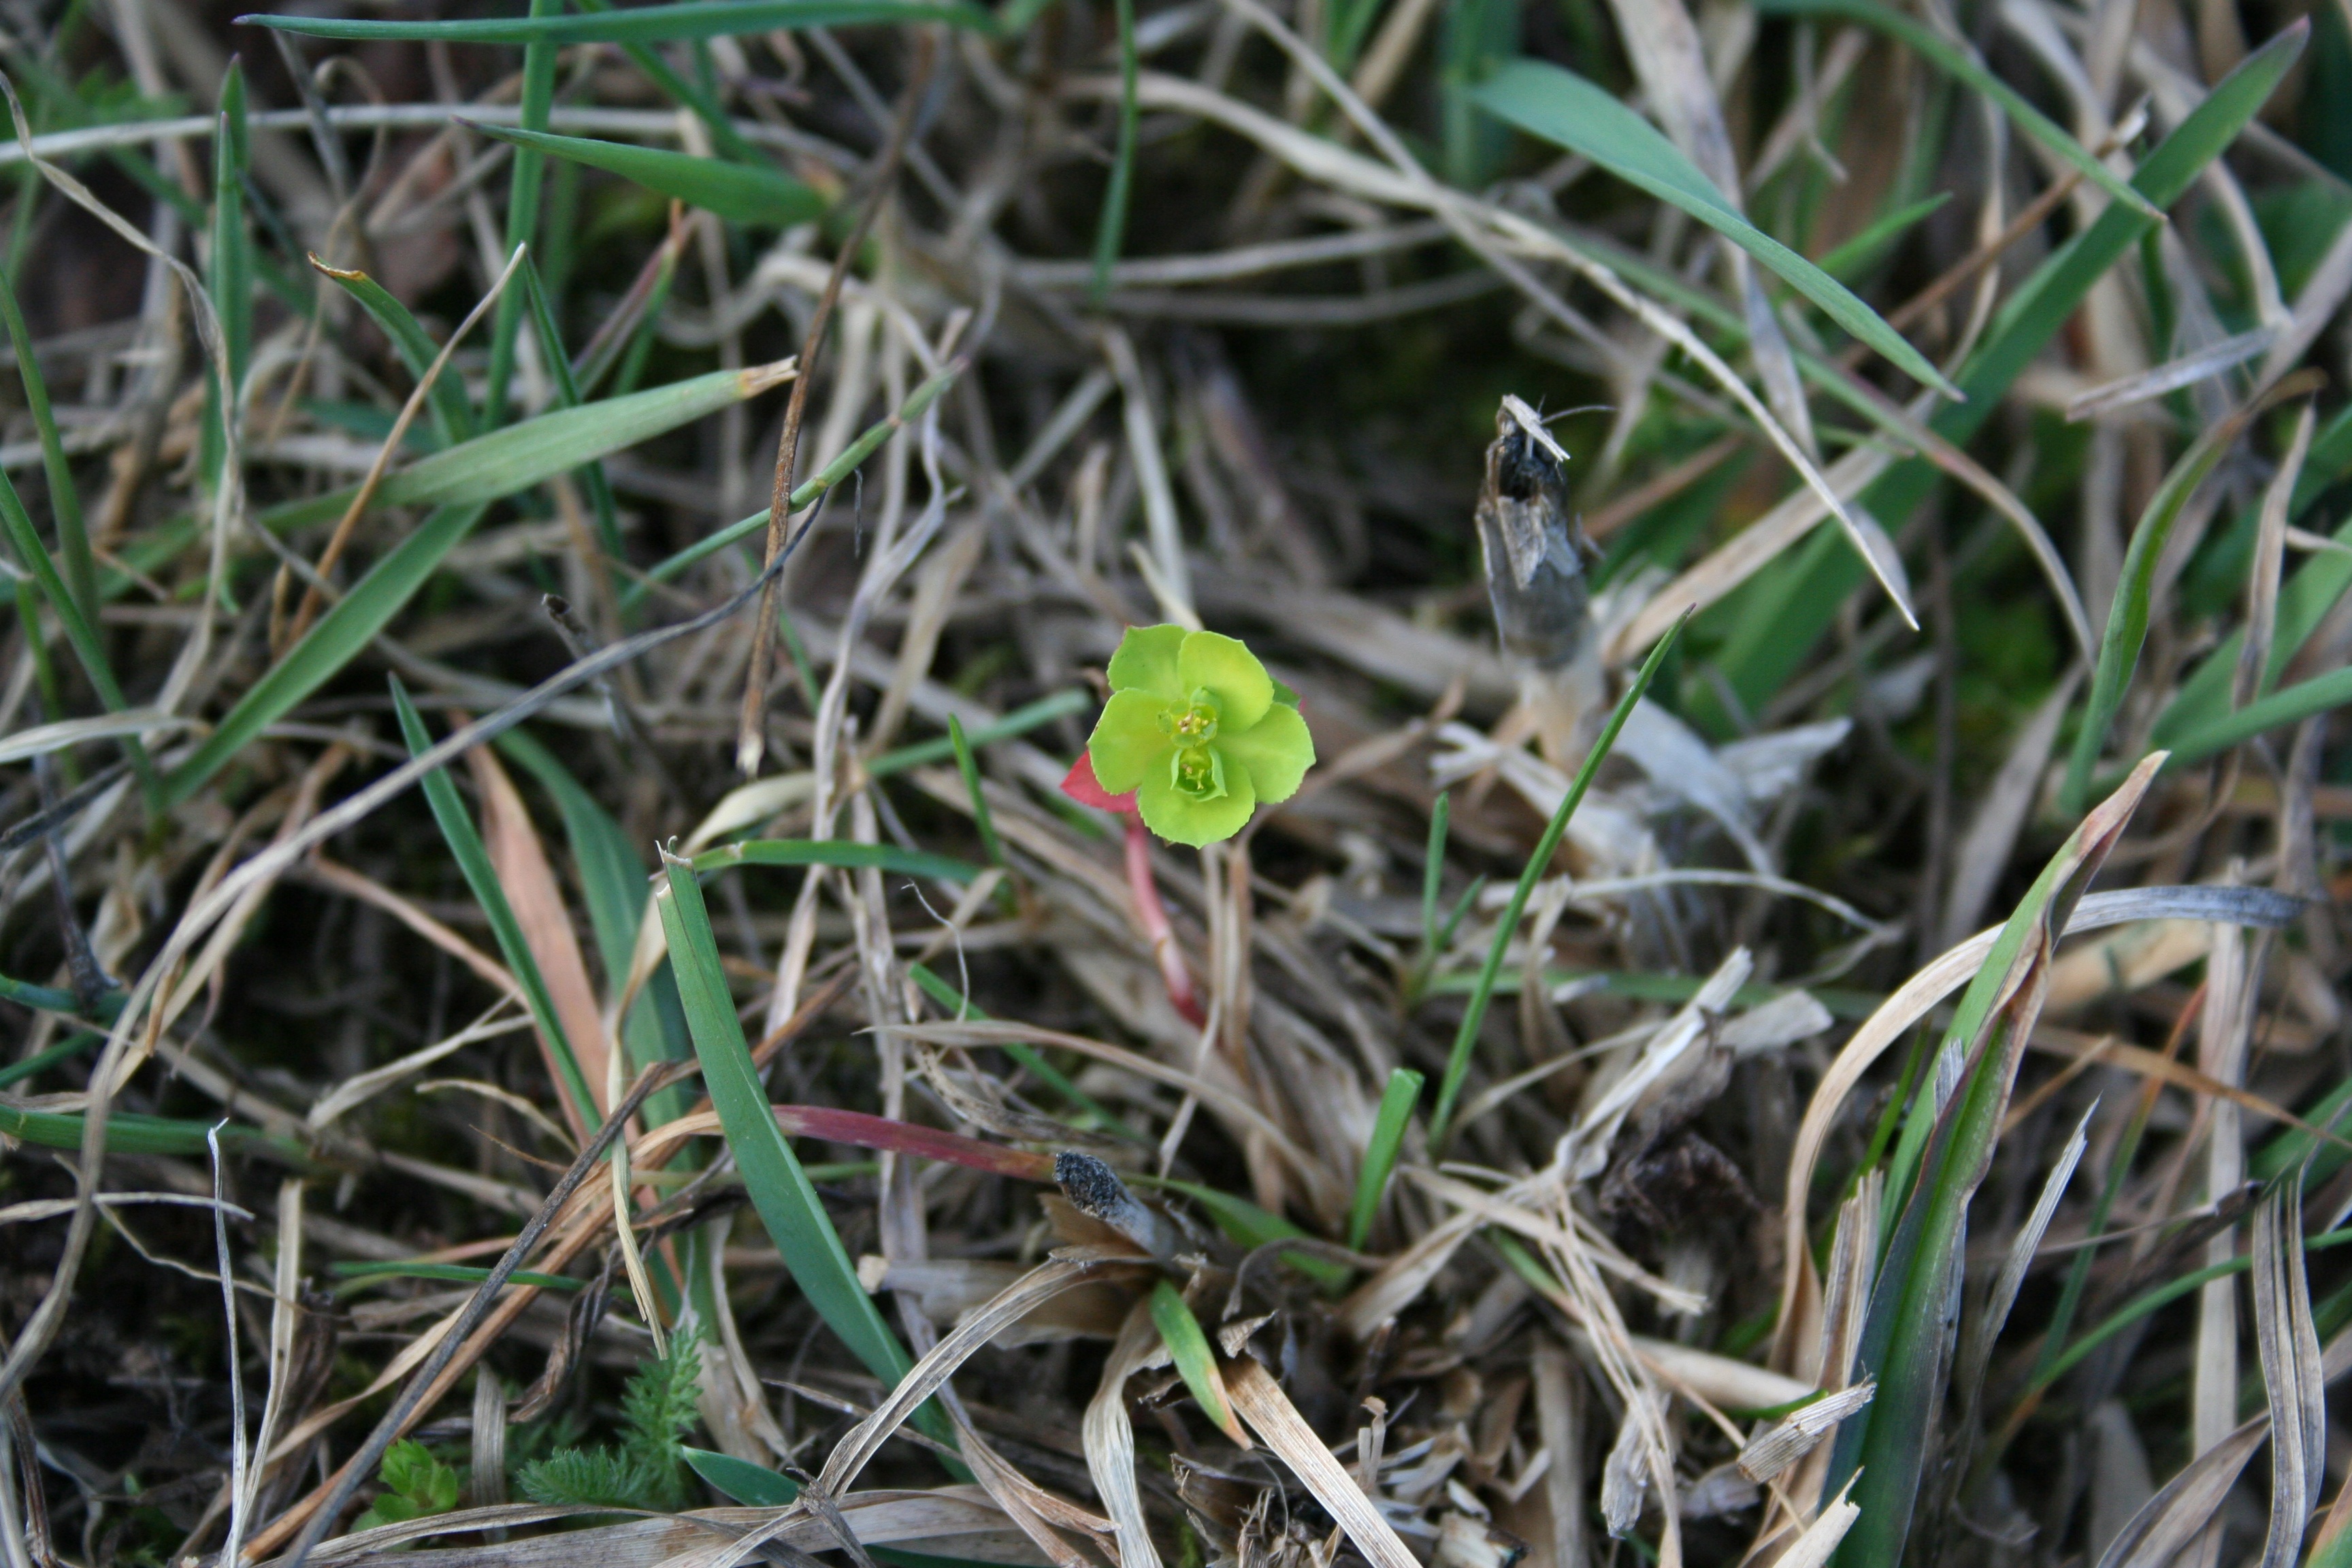
nature, grass, plant, lawn, leaf, flower, bloom, wildlife, spring, green, mediterranean, natural, botany, flora, fauna, plants, flowers, excursion, vegetation, underwood, italian, organic, cultivate, in the autumn, cottages vacation rentals, gita, grass family